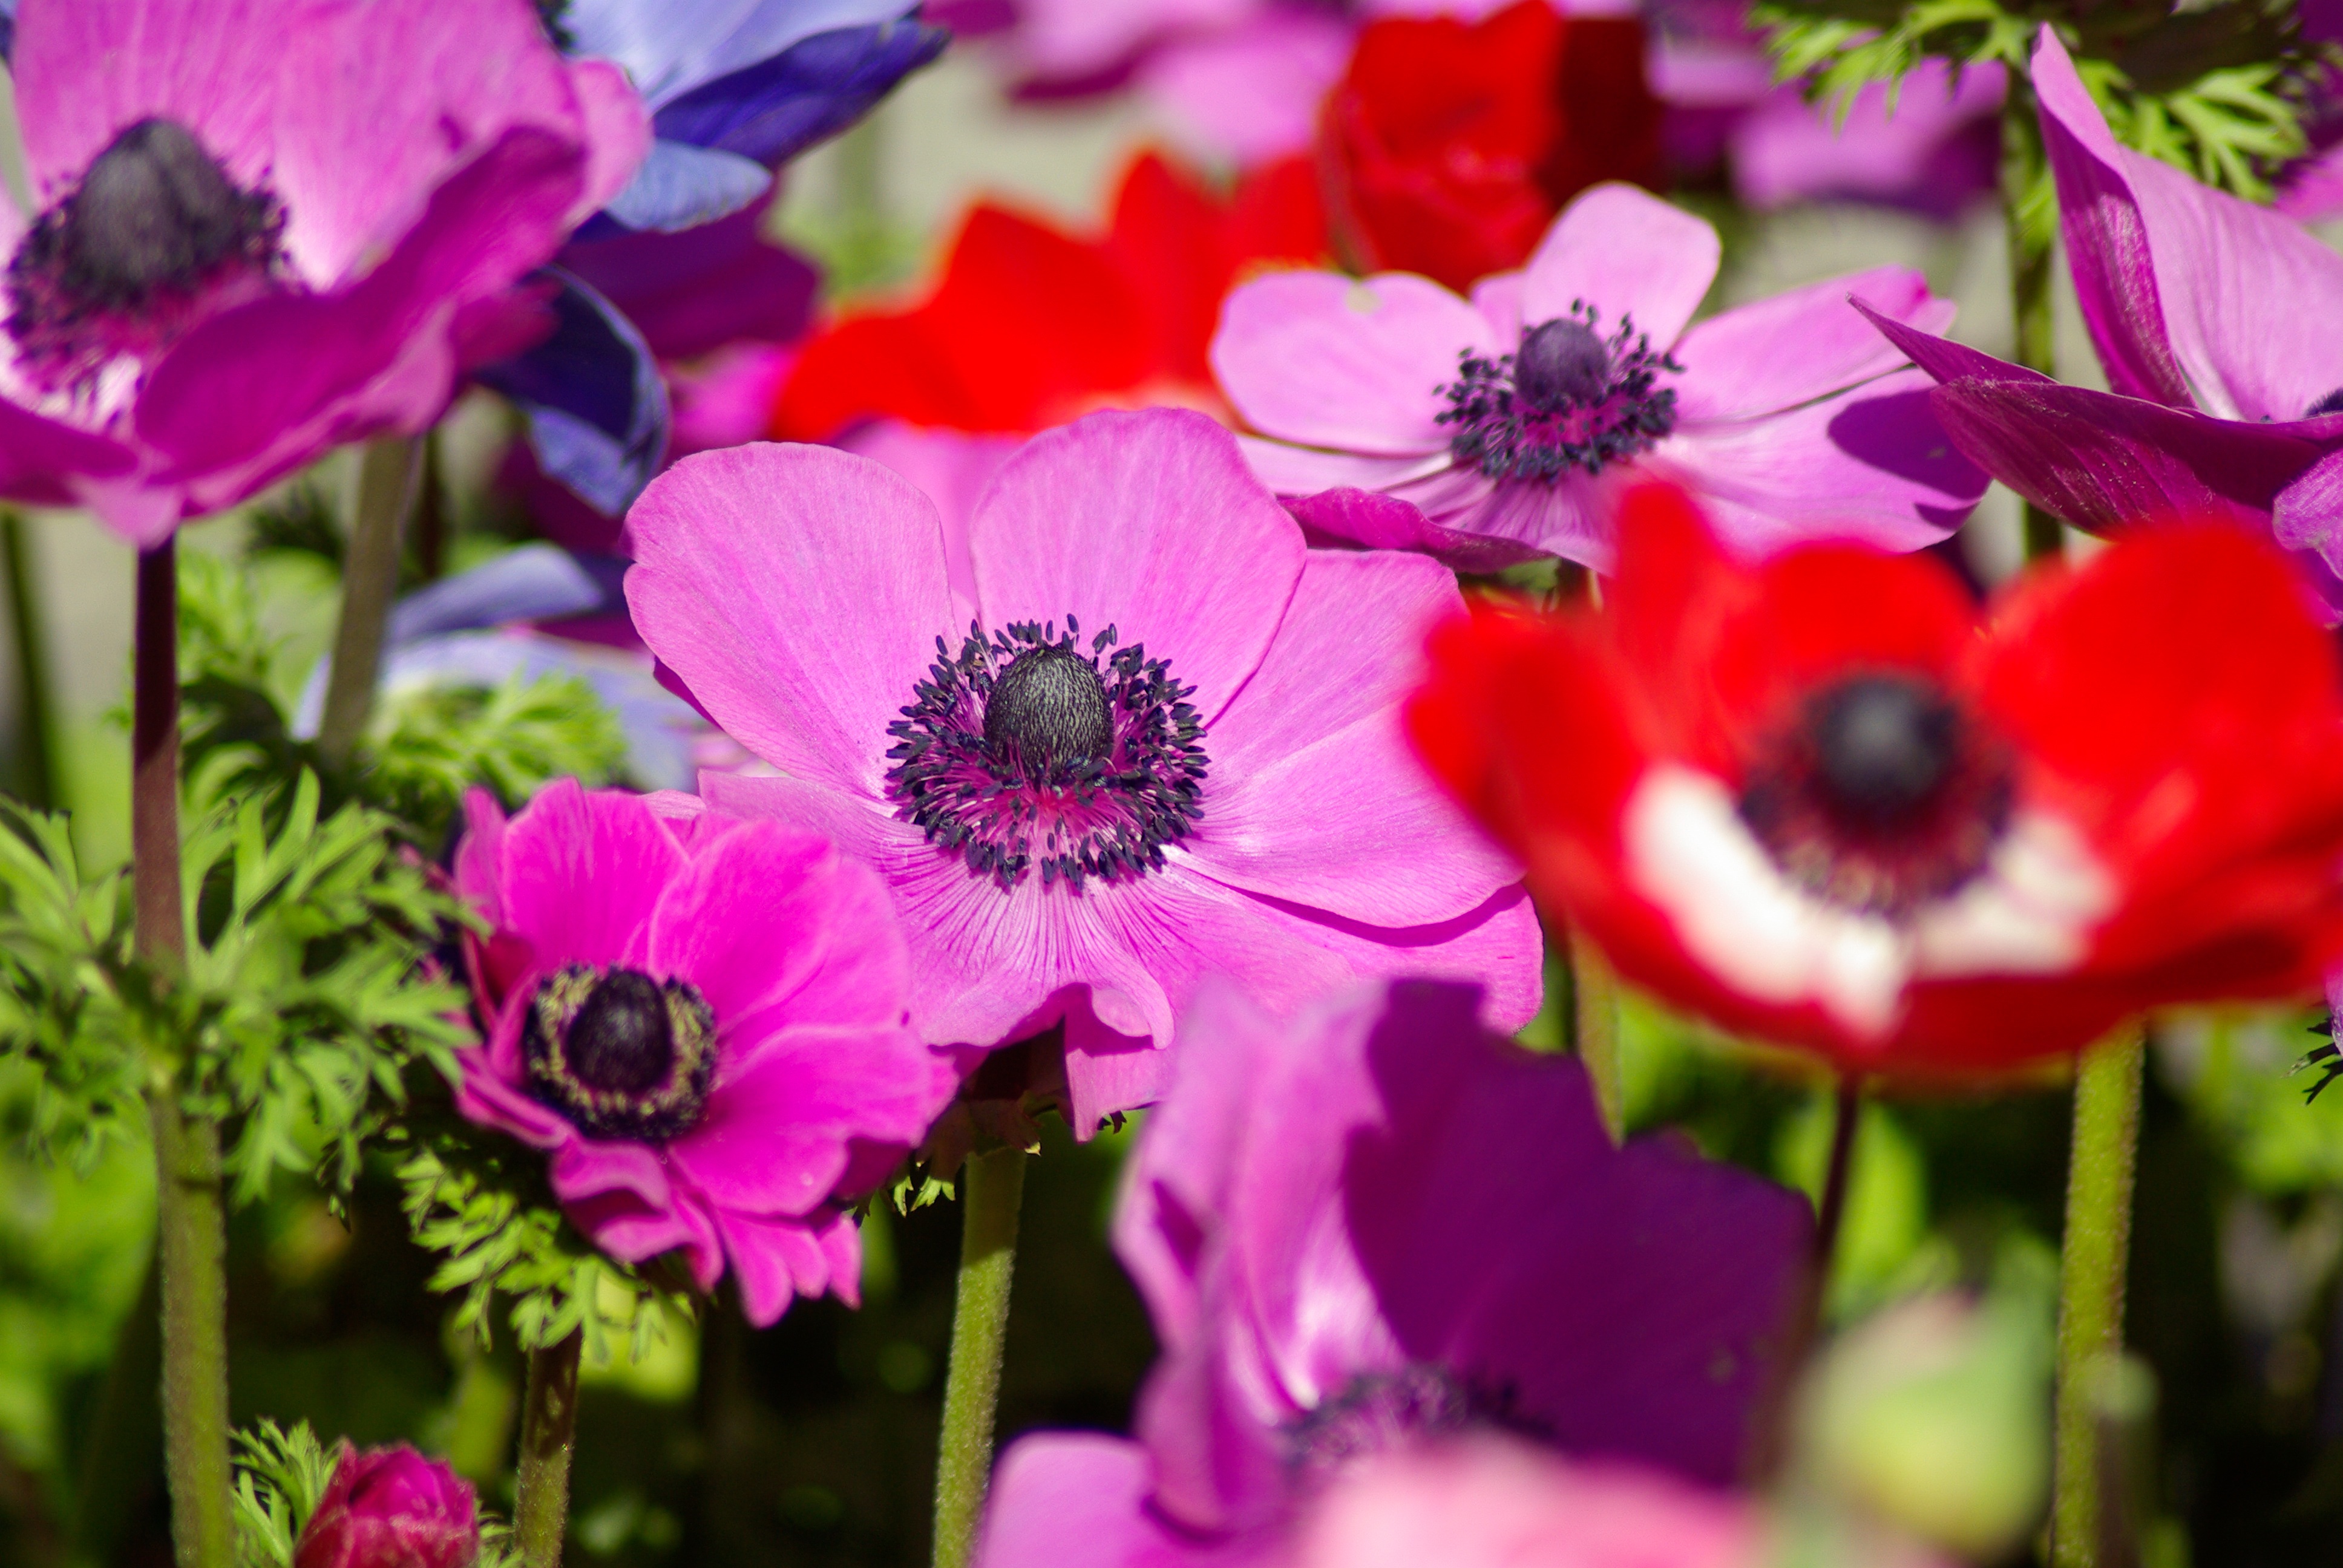
plant, flower, petal, spring, garden, flora, wildflower, flowers, poppy, anemones, anemone, flowering, macro photography, flowering plant, annual plant, land plant, garden cosmos